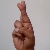
The image shows a hand gesture representing the letter 'R' in Indian Sign Language.